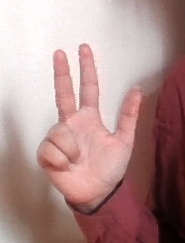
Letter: al